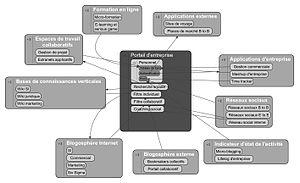
L'entreprise 2.0, inspiré du travail de Fred Cavazza
Entreprise 2.0 est un terme dérivé de Web 2.0 pour décrire combien un logiciel peut être social, et est employé actuellement pour transformer l'intranet d'entreprise en une plateforme plus organique, collaborative et gérée par l'utilisateur. Le terme fut inventé par Andrew McAfee de la Harvard Business School dans le MIT Sloan Management Review du printemps 2006.